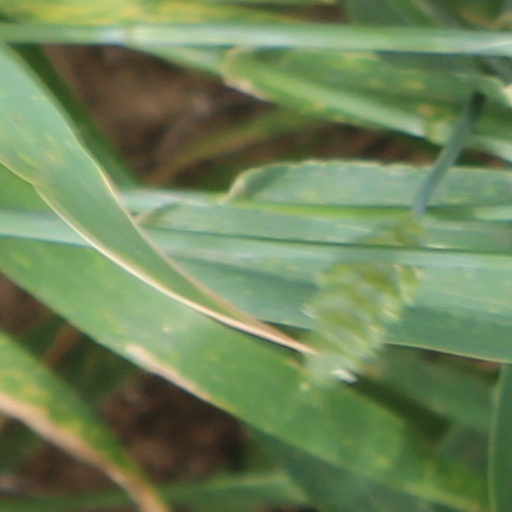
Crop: wheat